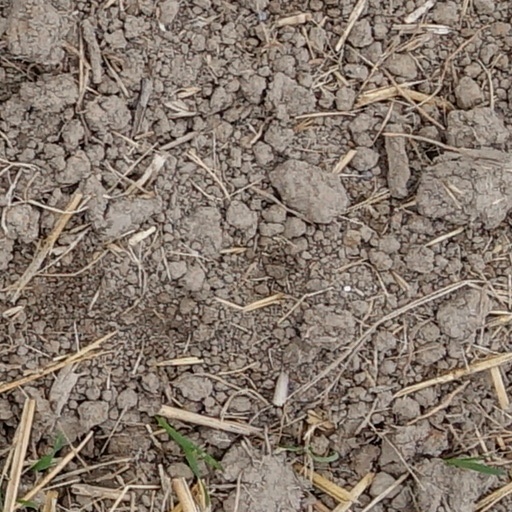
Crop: wheat